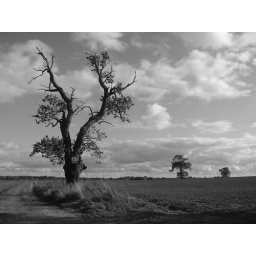
Lovely old twisty tree with a big suffolk sky in the background